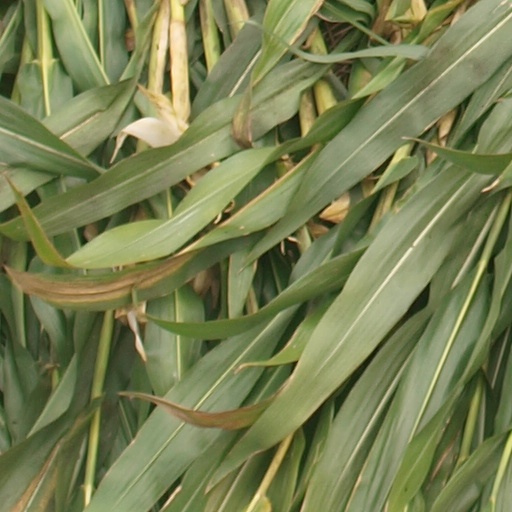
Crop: maize; corn